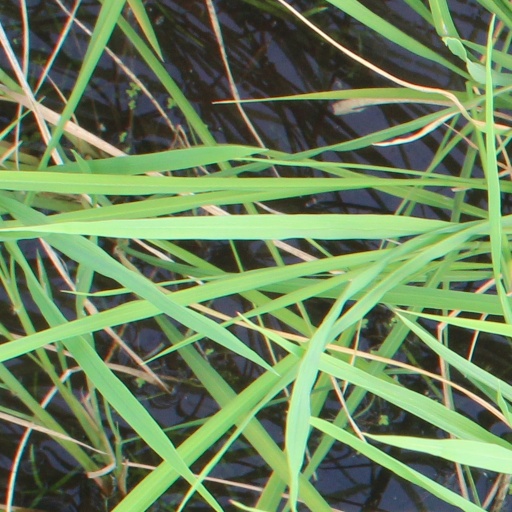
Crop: rice